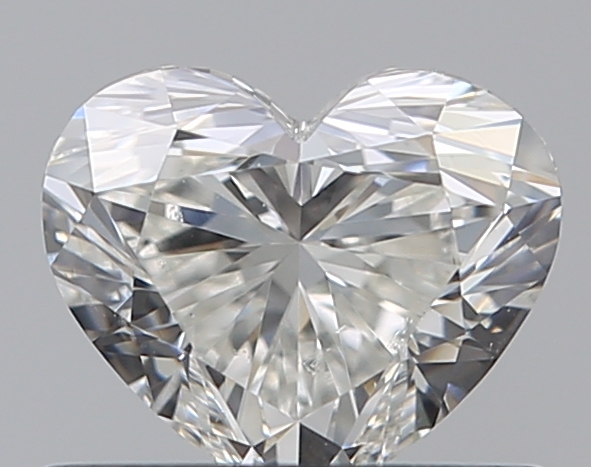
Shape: heart
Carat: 0.5
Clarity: VS1
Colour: G
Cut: EX
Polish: EX
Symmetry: VG
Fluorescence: ST
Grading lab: GIA
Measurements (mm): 4.58 x 5.45 x 3.24